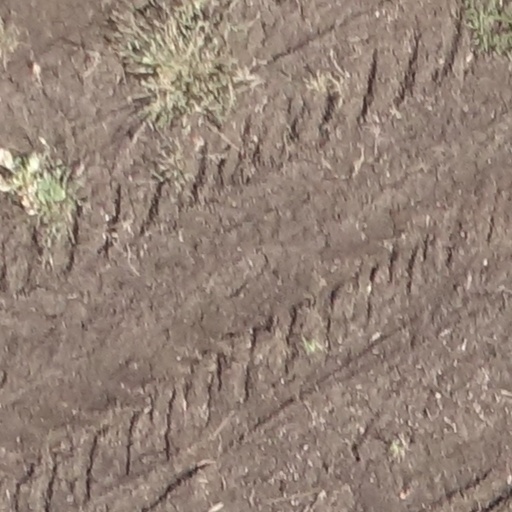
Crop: sorghum